Corps of Observation of the Vendée

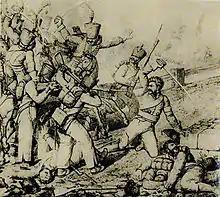
Imperial soldiers at the Battle of Thouars.

The Corps of Observation of the Vendée was a field formation of the French Imperial Army, which took part in the 1815 Vendéen Revolt, one of the minor campaigns of the Hundred Days. Following the end of the War of the Seventh Coalition, the corps (by this time an Army) was disbanded.